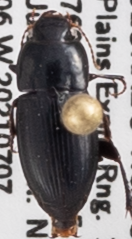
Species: Harpalus ellipsis
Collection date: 2021-07-07
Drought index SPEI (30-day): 1.546
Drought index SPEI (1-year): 0.086
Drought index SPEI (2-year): -0.418